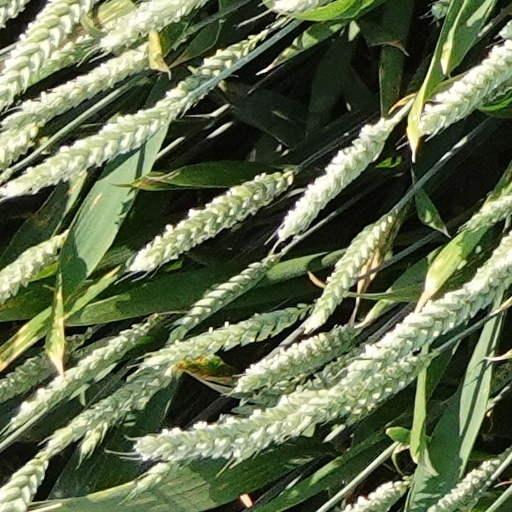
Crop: wheat